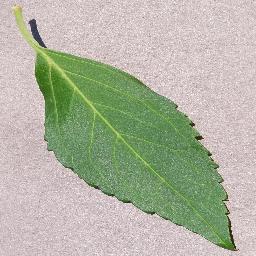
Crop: cherry
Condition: (including_sour)_healthy